Tasuki (sash)

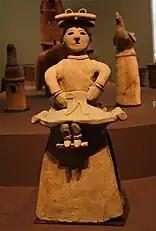
Haniwa depicting a shinto priestess wearing

In modern Japanese history, were used by many people as everyday practical accessories, but in ancient Japan they were an exclusive accessory used by the Shinto clergy during ceremonies.